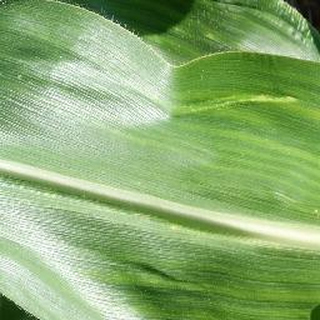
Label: healthy_corn